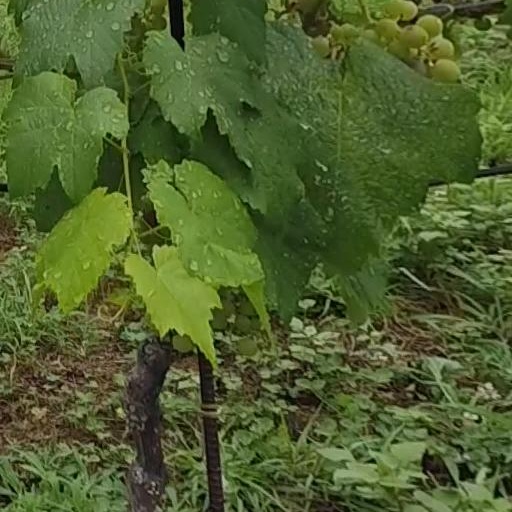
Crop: grape